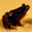
Label: frog